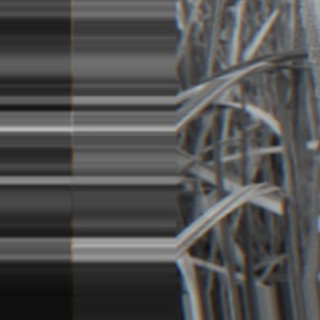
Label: sugarcane_bacterial_blight